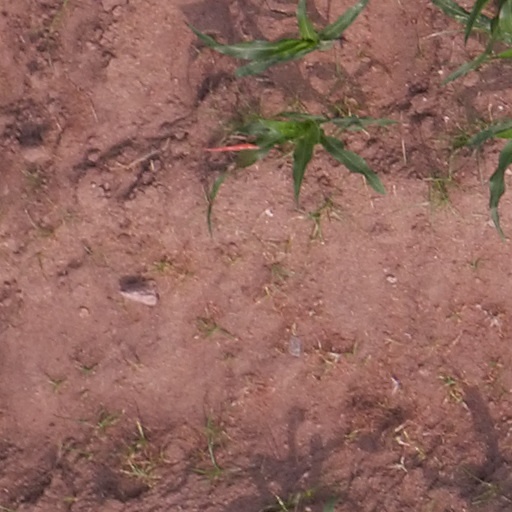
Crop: maize; corn